Right ascension

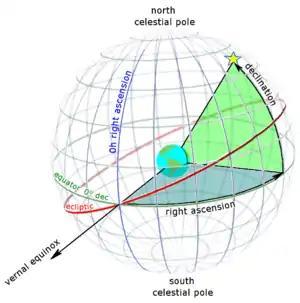
Right ascension (blue) and declination (green) as seen from outside the celestial sphere

Various hour angles are depicted here. The symbol ♈︎ marks the March equinox direction.